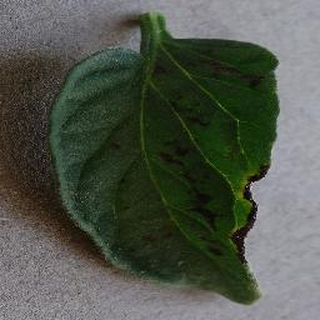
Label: tomato_early_blight